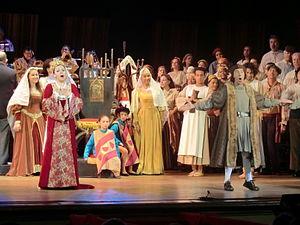
La culture du Venezuela, pays d'Amérique du Sud façade atlantique, désigne d'abord les pratiques culturelles observables de ses habitants.